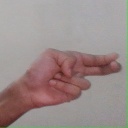
अक्षर: ह